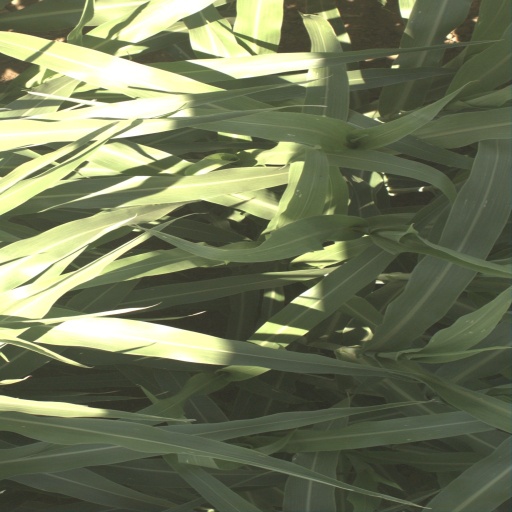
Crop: sorghum